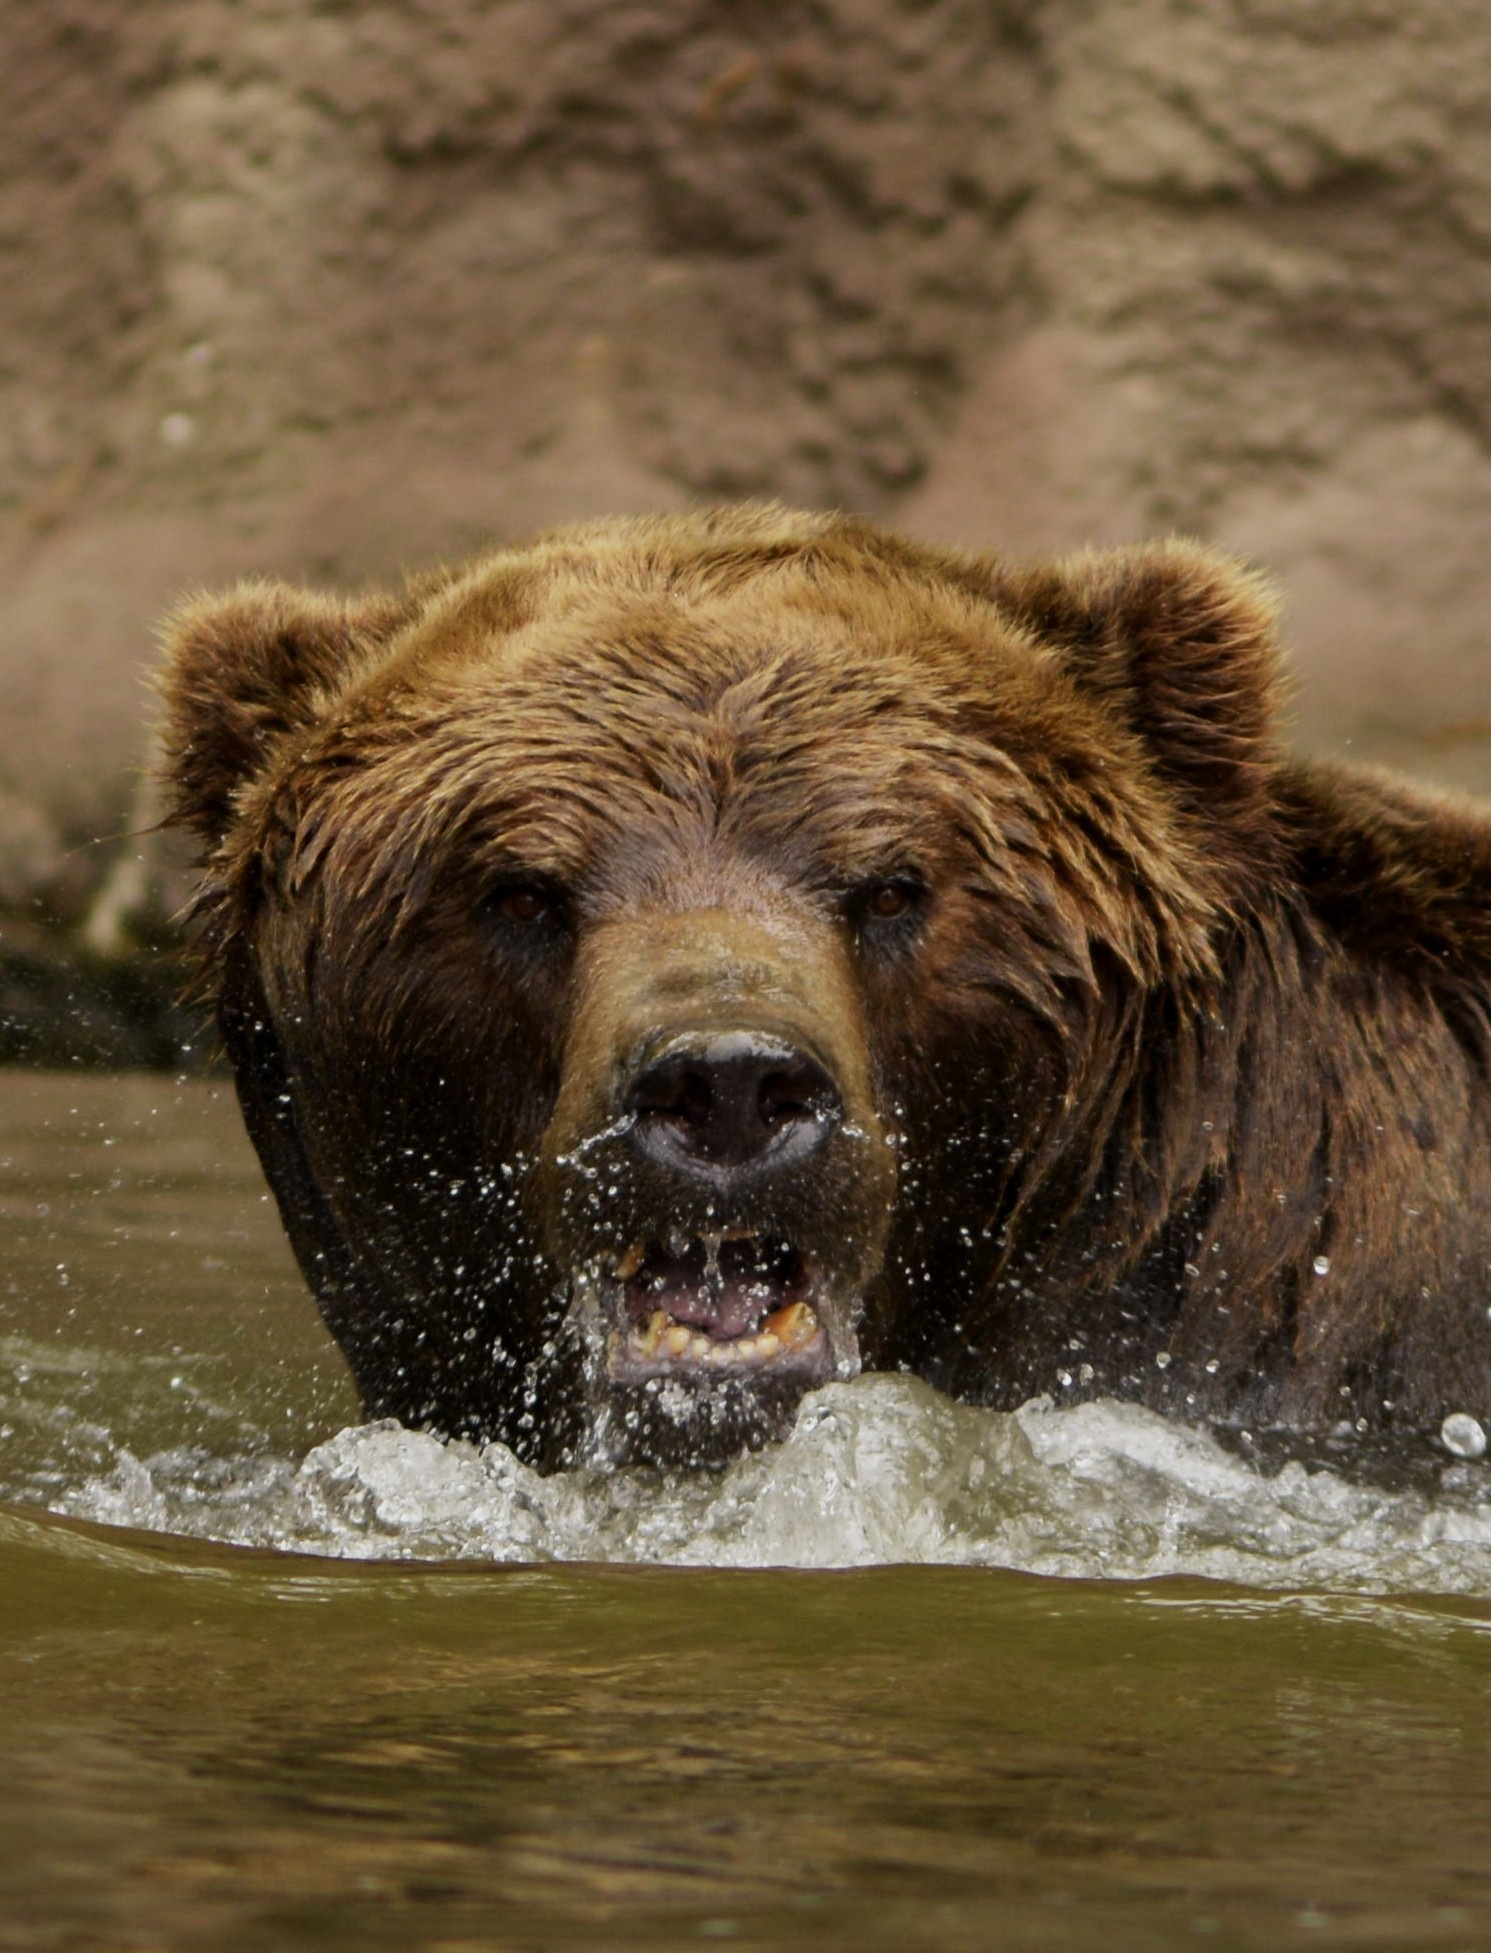
water, wet, bear, wildlife, zoo, brown, mammal, fauna, brown bear, whiskers, snout, vertebrate, rage, grizzly bear, the roar